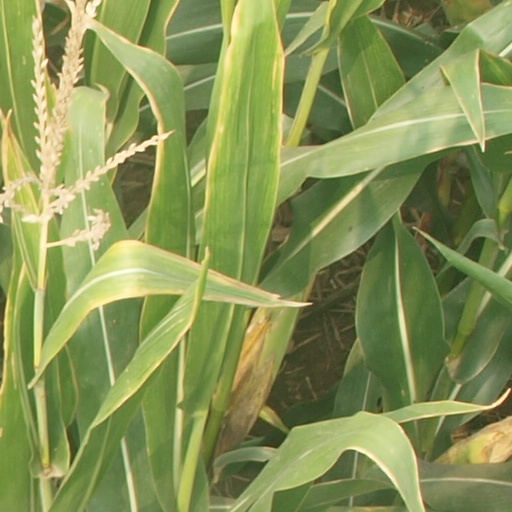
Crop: maize; corn